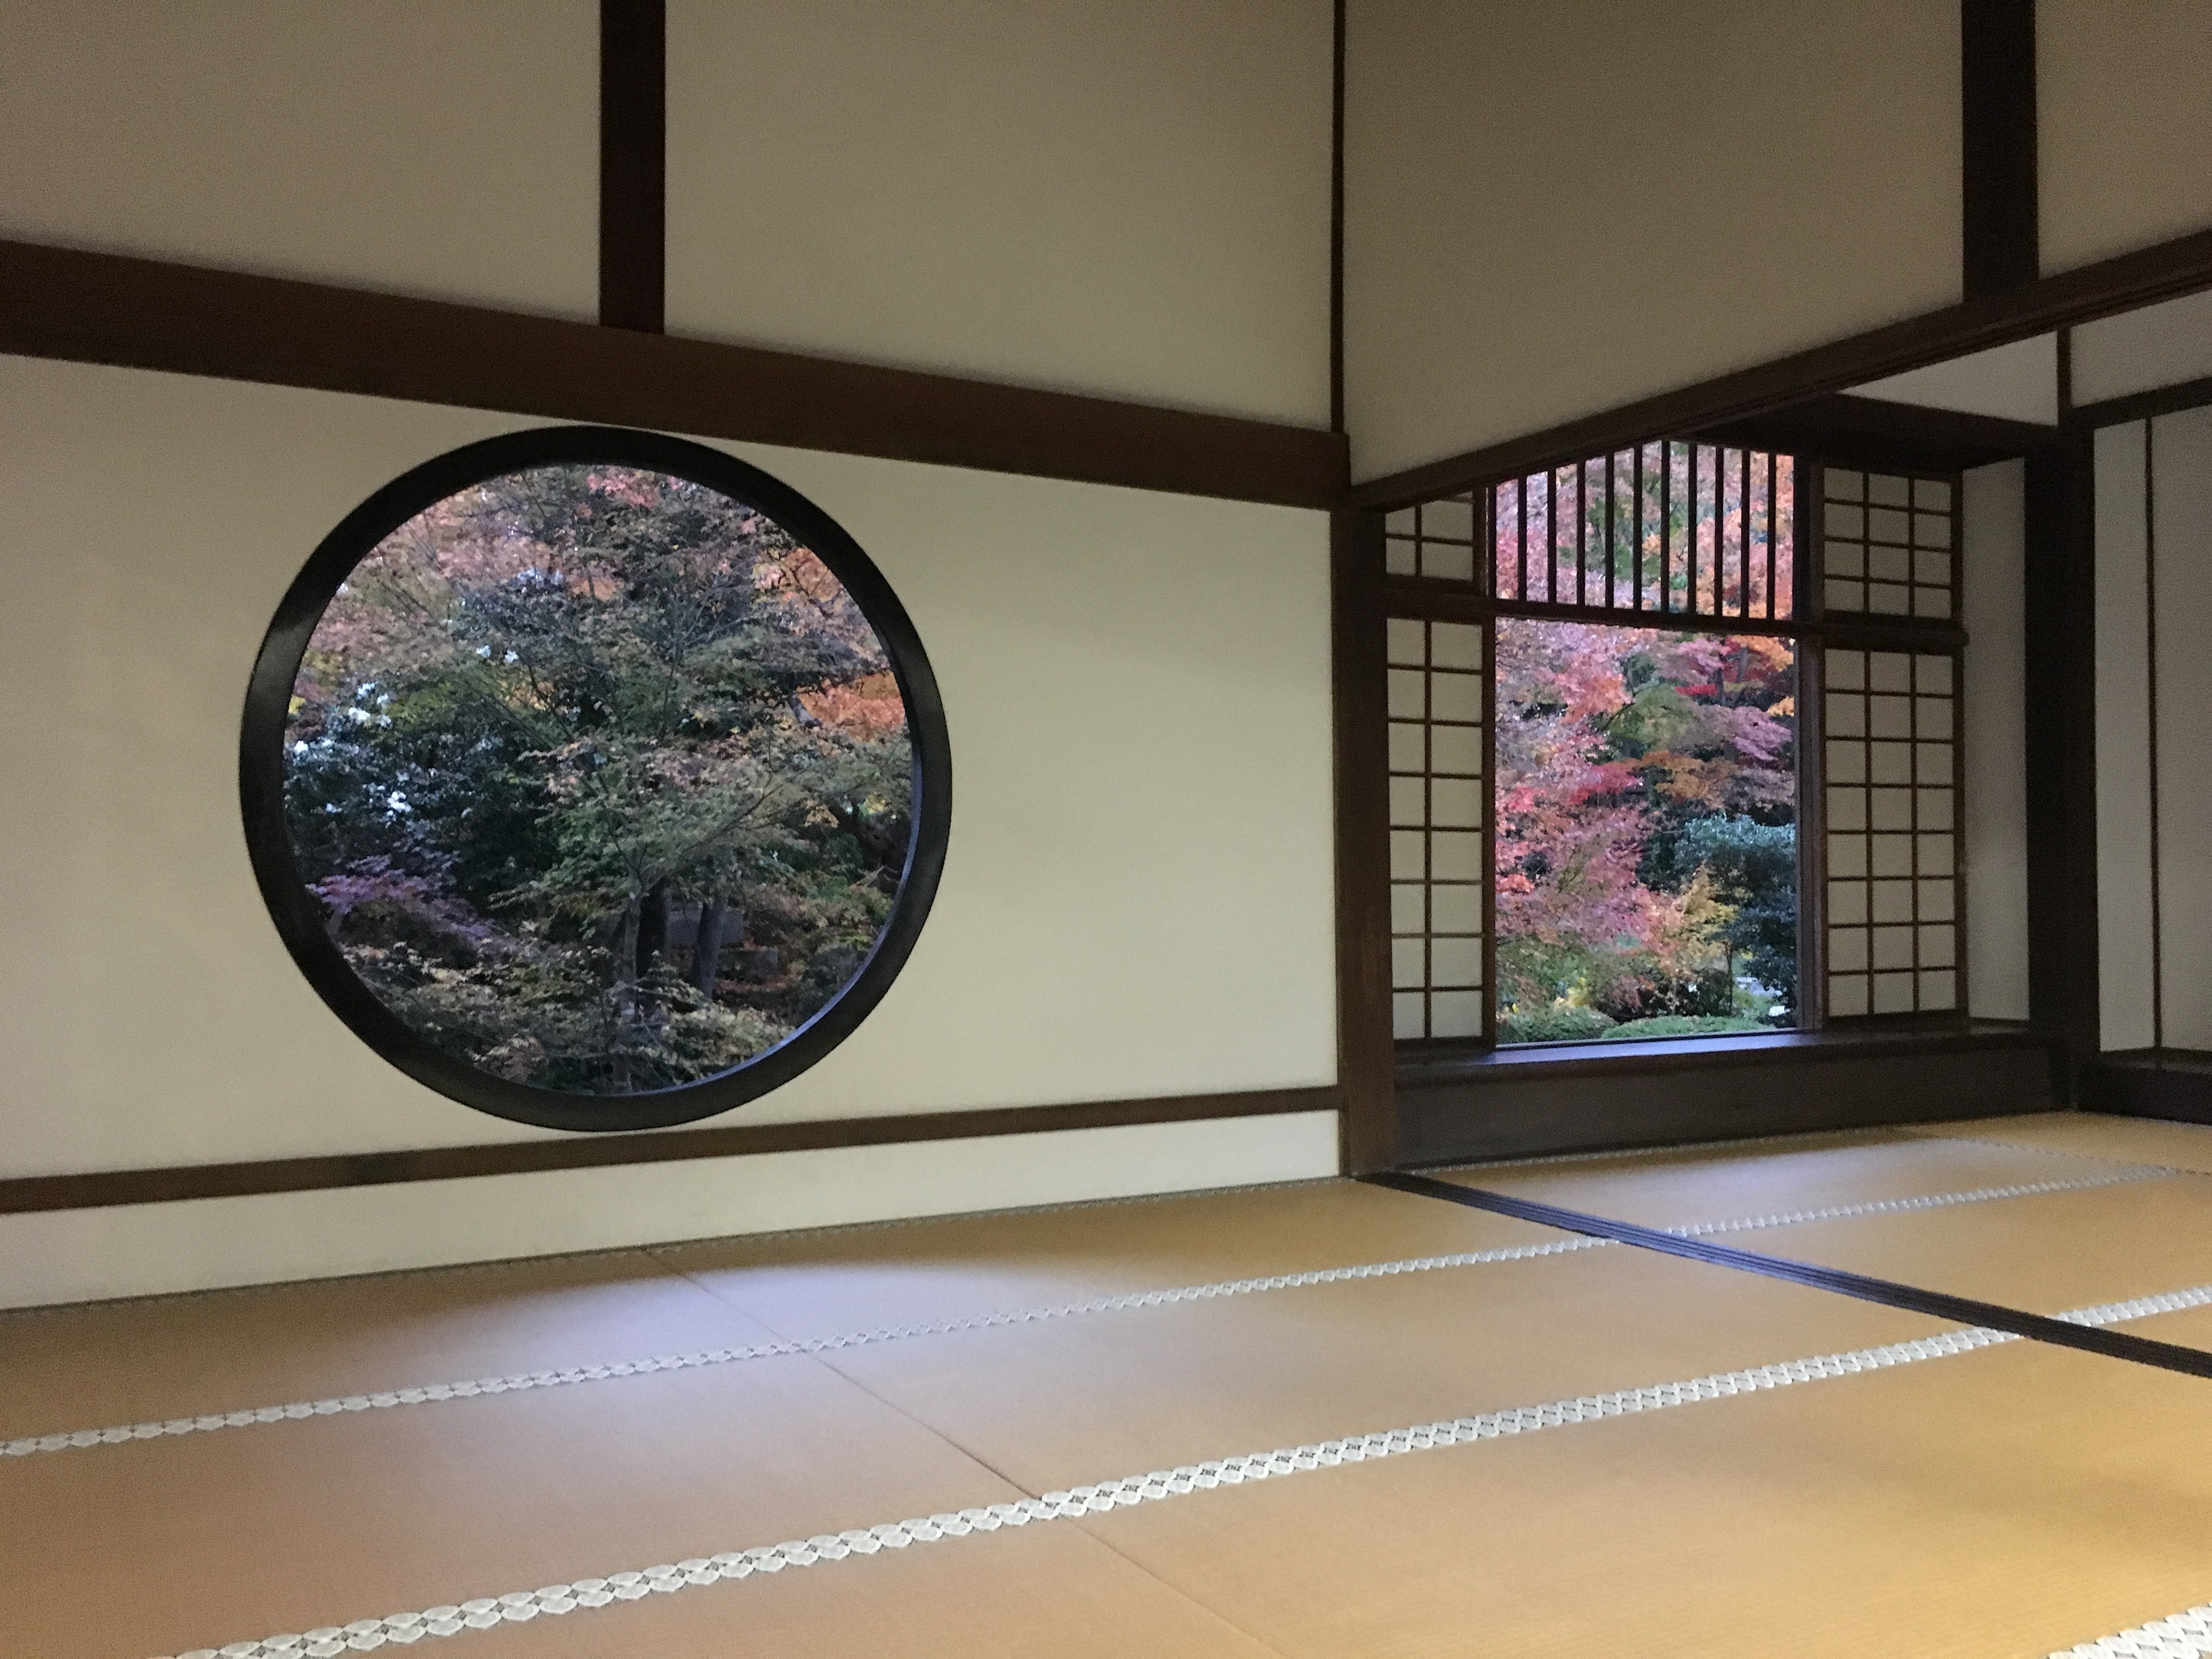
window, glass, building, home, ceiling, color, garden, japan, interior design, art, design, temple, houses, wooden, shrine, kyoto, history, tourist attraction, tradition, shape, historically, japanese style, japan culture, japan garden, k, bran, autumnal leaves, buddhist temple, japanese style room, modern art, shoji, japan house, tatami mats, window covering, display device